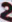
Number: 2